Manx people

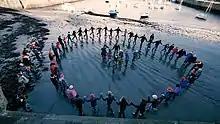
Hunting the wren at Port St Mary, a traditional Saint Stephen's Day ritual.

According to the 2011 interim census, the Isle of Man is home to 84,655 people, of whom 26,218 reside in the island's capital Douglas ("Doolish"). The largest proportion of the population was born on the island, but major settlement by English people ("Sostnagh/ Sostynagh") and others has significantly altered the demographics. According to the 2011 census, 47.6% were born in the Isle of Man, and 37.2% were born in England, with smaller numbers born elsewhere: 3.4% in Scotland, 2.1% in Northern Ireland, 2.1% in the Republic of Ireland, 1.2% in Wales and 0.3% born in the Channel Islands, with 6.1% of the population having been born elsewhere in the world.